Jeremiah Abraham

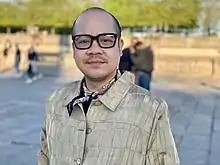
Jeremiah Abraham in 2022

Jeremiah Abraham is a Filipino-American film producer, Broadway producer, and marketing executive.